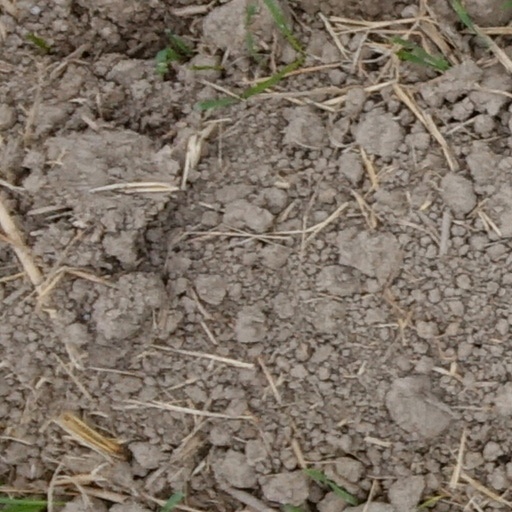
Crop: wheat